Roger la Honte (novel)

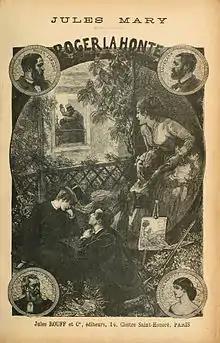

Roger la Honte is an 1886 novel by the French writer Jules Mary. Its melodramatic plot takes place around the time of the Franco-Prussian War. It is his best known work. In 1887-1889 he published a sequel "The Revenge of Roger la Honte" which was released in two parts.